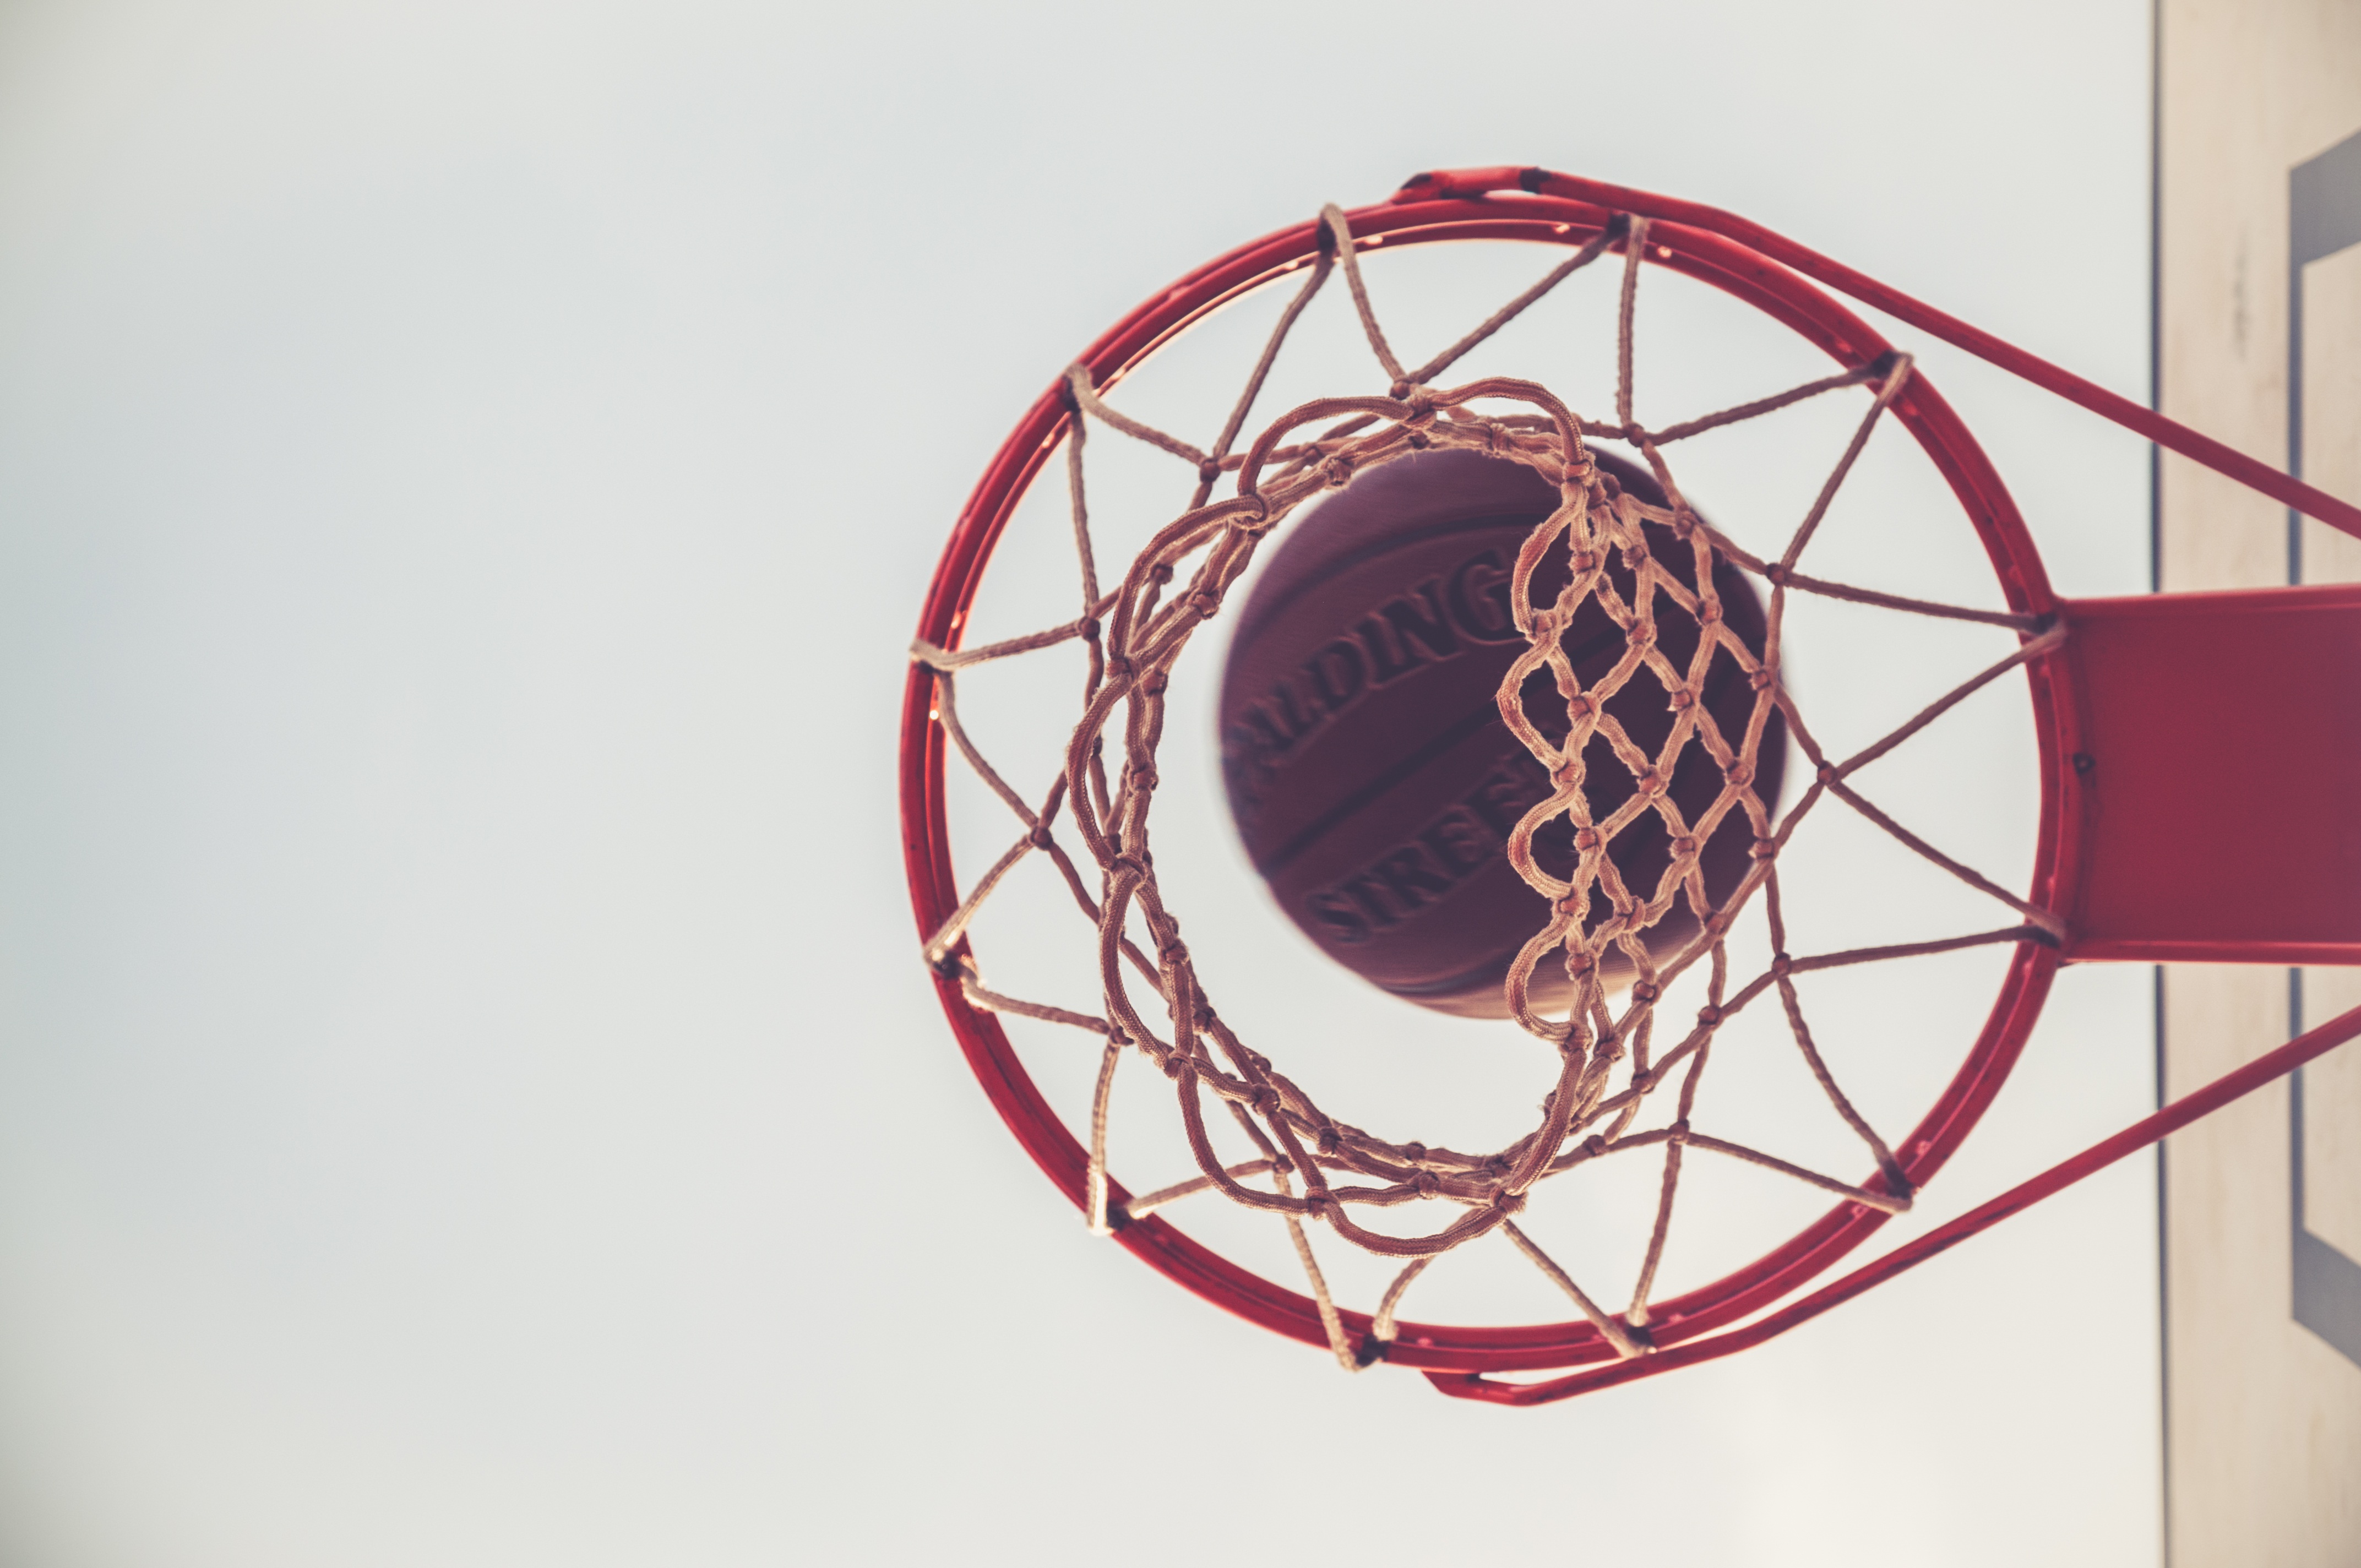
board, sport, game, play, ring, glass, red, basketball, symbol, equipment, color, basket, pink, lighting, circle, christmas decoration, net, ball, match, court, below, shape, triumph, score